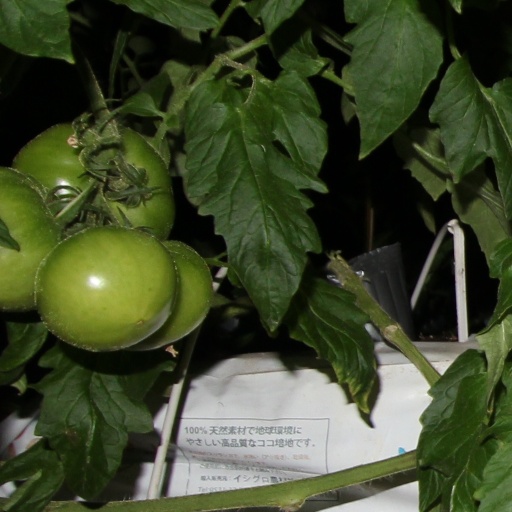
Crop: tomato